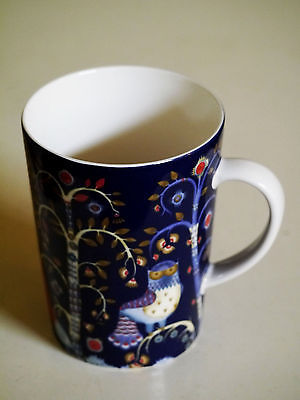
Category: mug